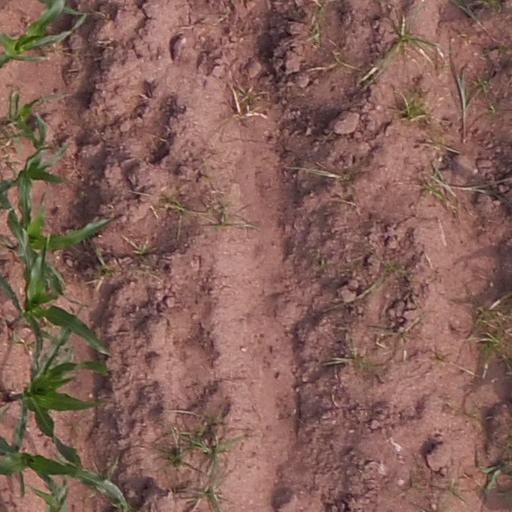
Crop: maize; corn